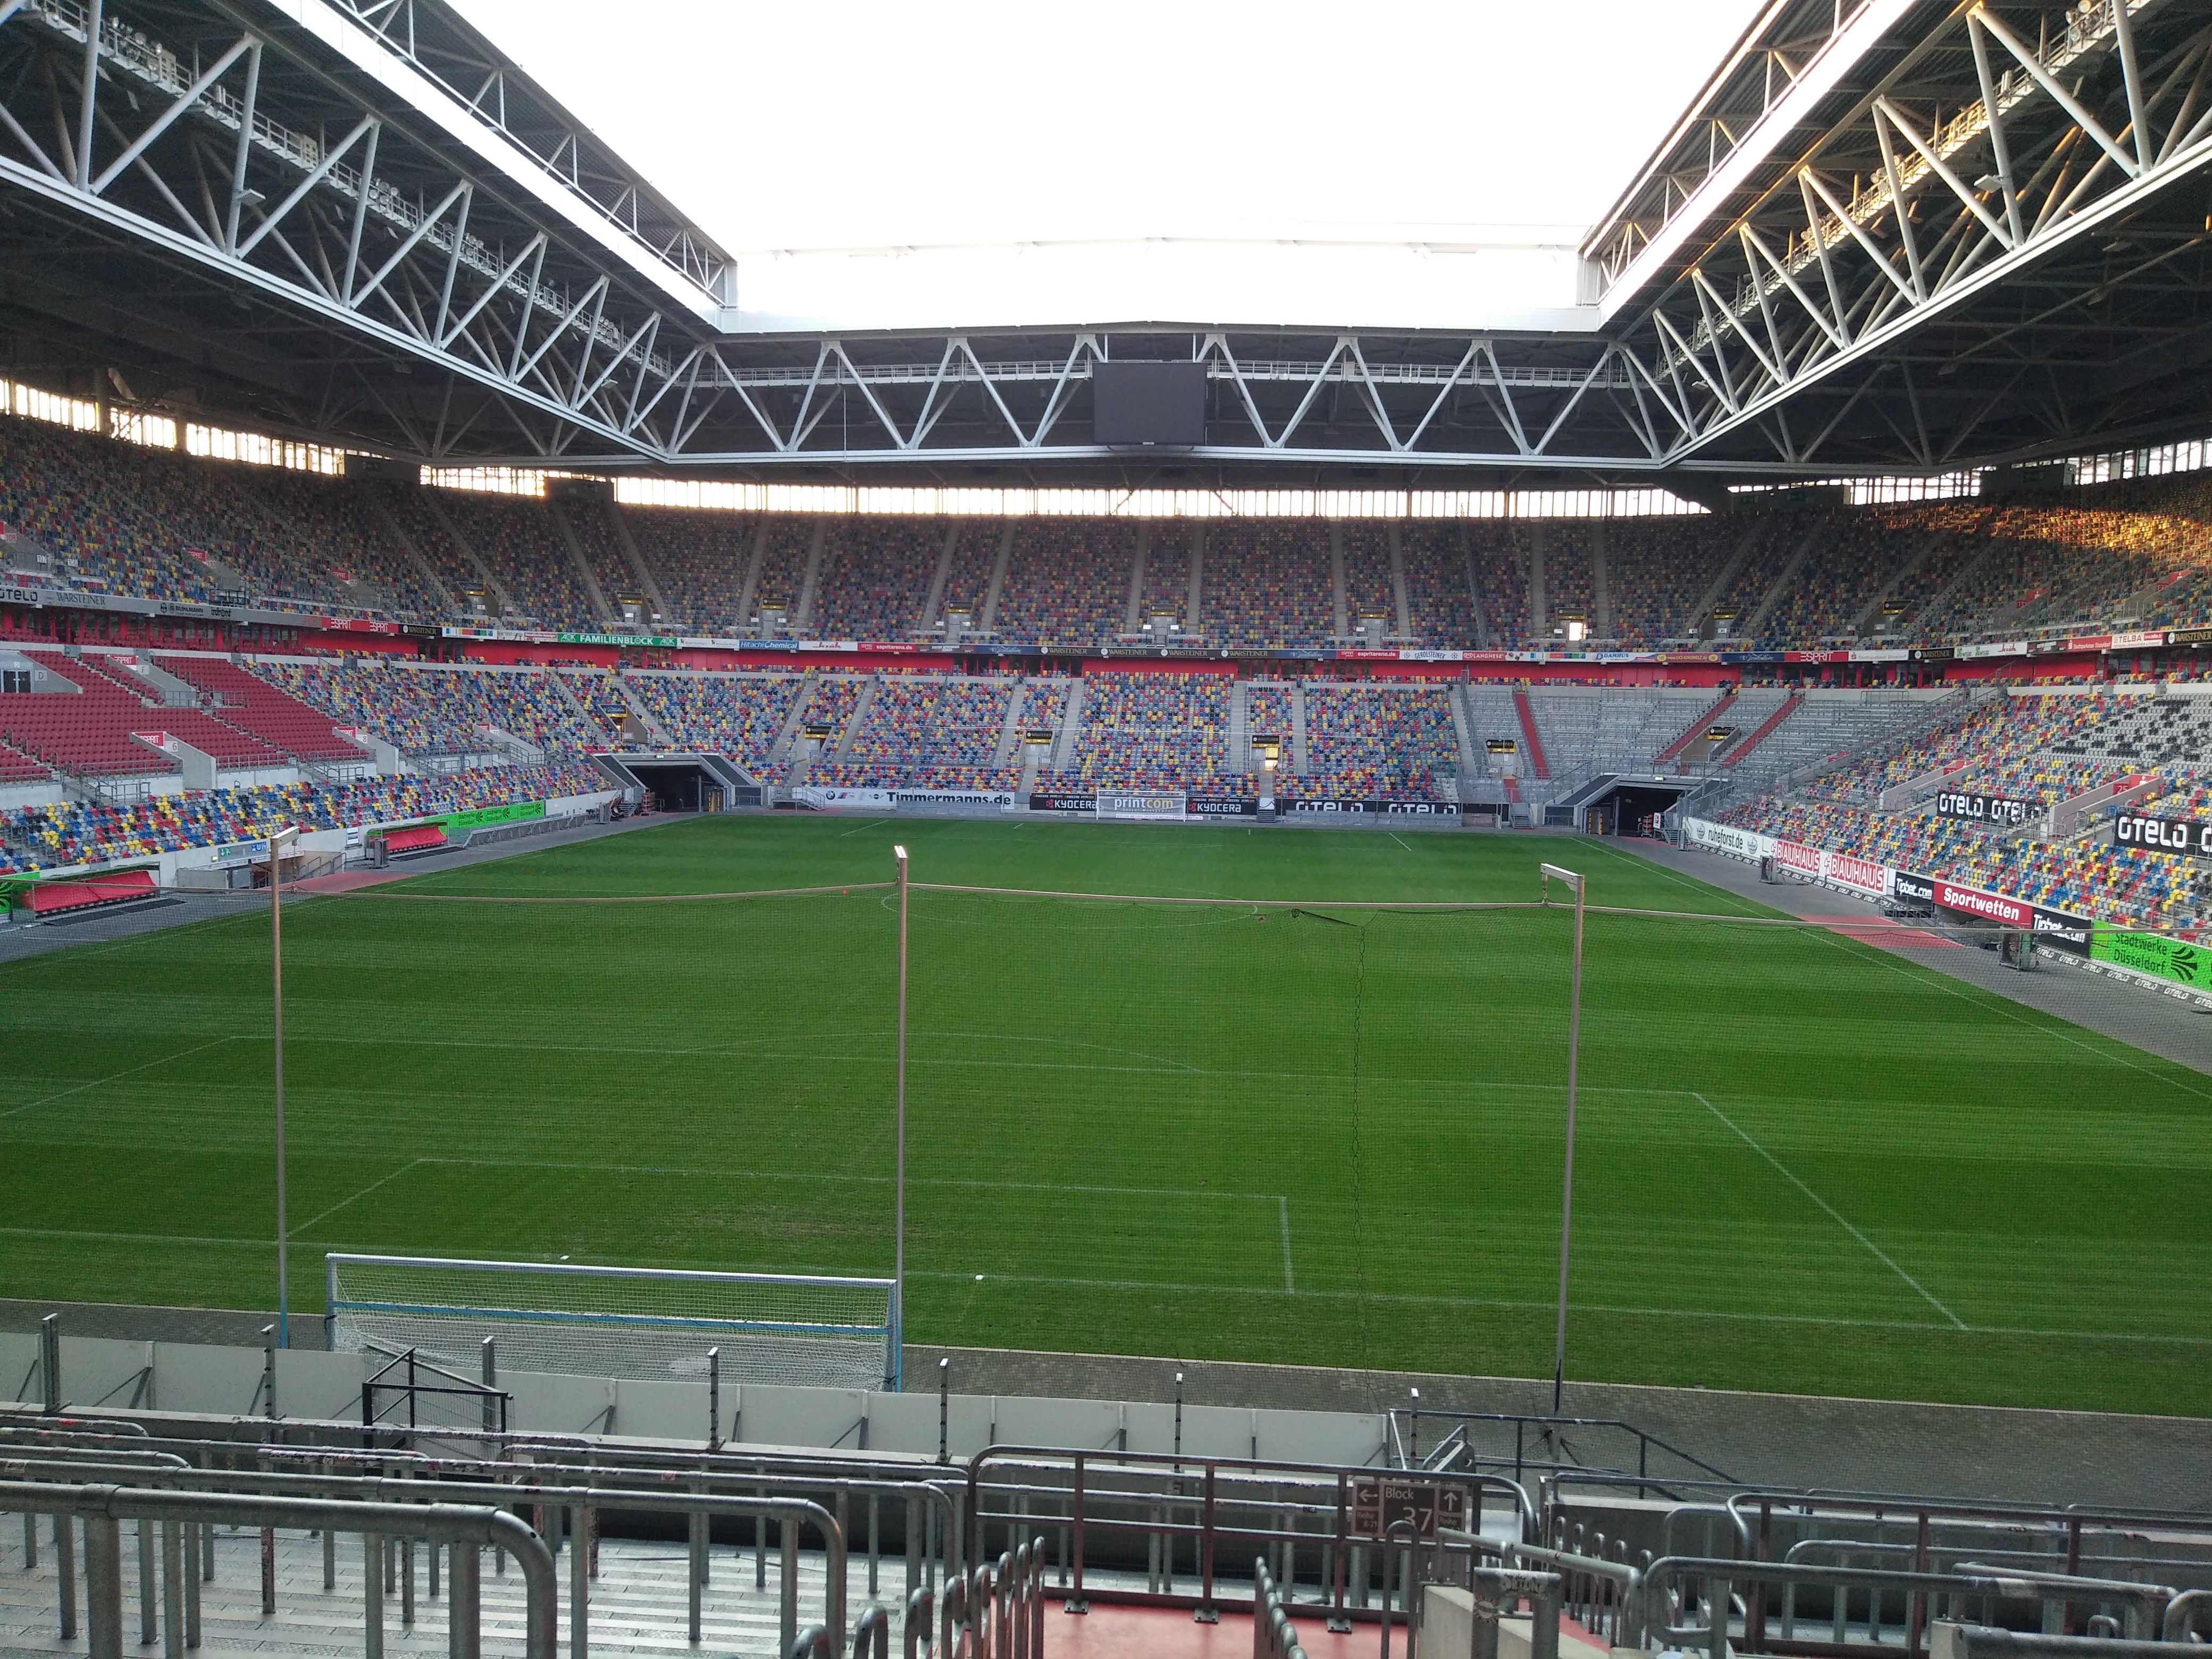
structure, football, stadium, baseball field, arena, kicker, baseball park, geographical feature, sport venue, soccer specific stadium, arena football